Museum of Industry, Warsaw

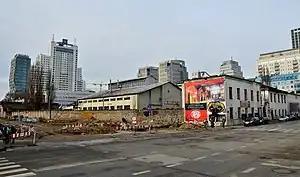
Former Norblin factory, the last seat of the museum

Muzeum Przemysłu w Warszawie was a museum in Warsaw, Poland. It was established in 1982 and closed in 2008.